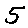
Label: 5